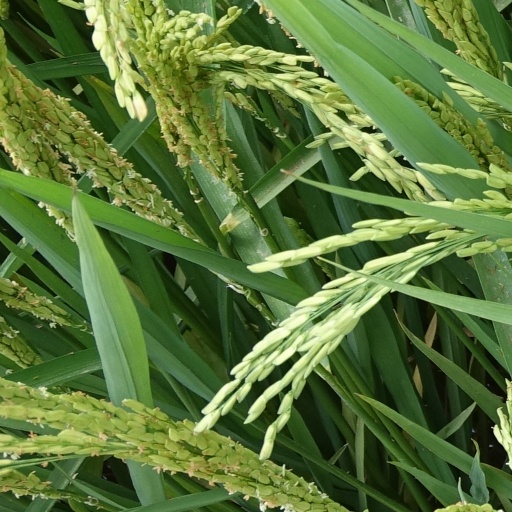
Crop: rice